Snowhill

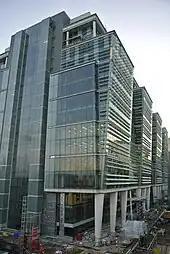
Two Snowhill in the foreground with One Snowhill behind

In May 2008, the site was cleared of mobile cabins associated with the construction of Phase 2, and there was a small crane on site, along with diggers. On 29 May 2008, a Soilmec SR-70 hydraulic rotary rig owned by Bachy Solentache began work on drilling piles on the site managed by Bachy's project manager, Chris Wallbank. After the excavation of earth and assembly of two cranes on site, two slipform structures were assembled in November 2008. In December 2008, these two slipform structures began to rise and the two cores for the building were constructed and topped out. The plaza level was then cleared of construction materials, although the two tower cranes remained in position. Construction stalled in January 2009 following the financial issues with Anglo Irish Bank.